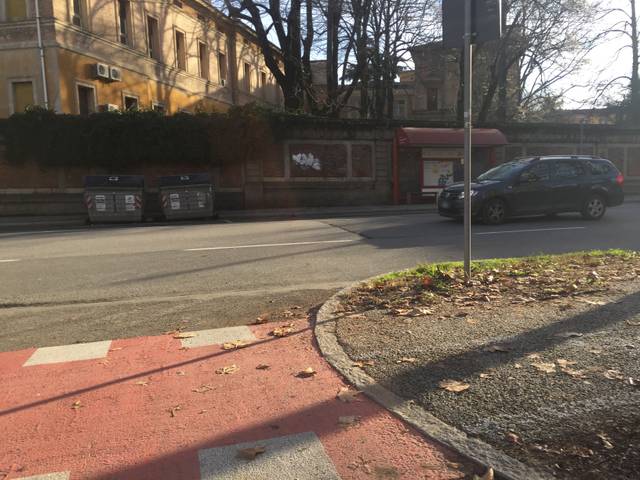
Region: Italy
Coordinates: 44.492, 11.329